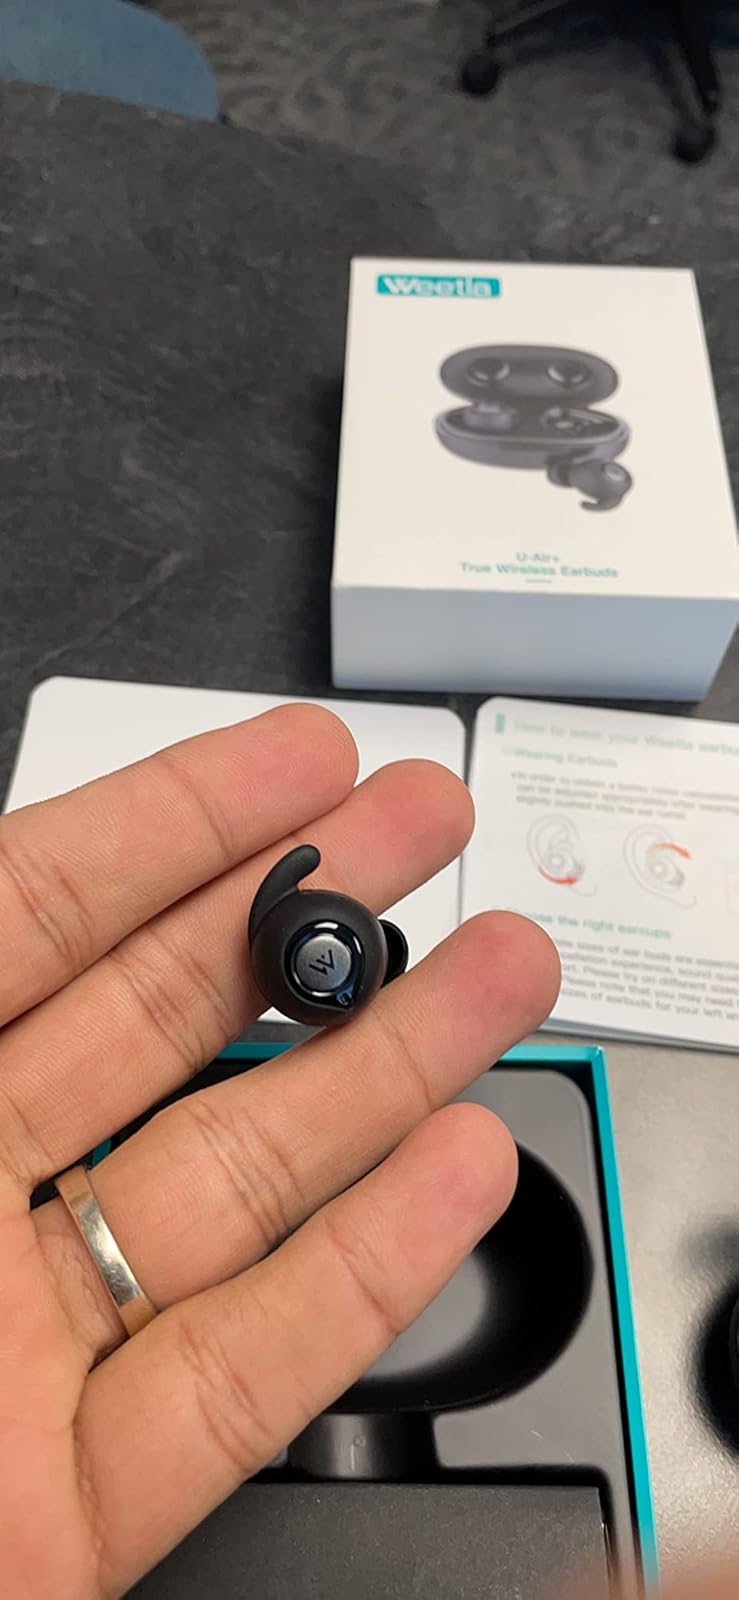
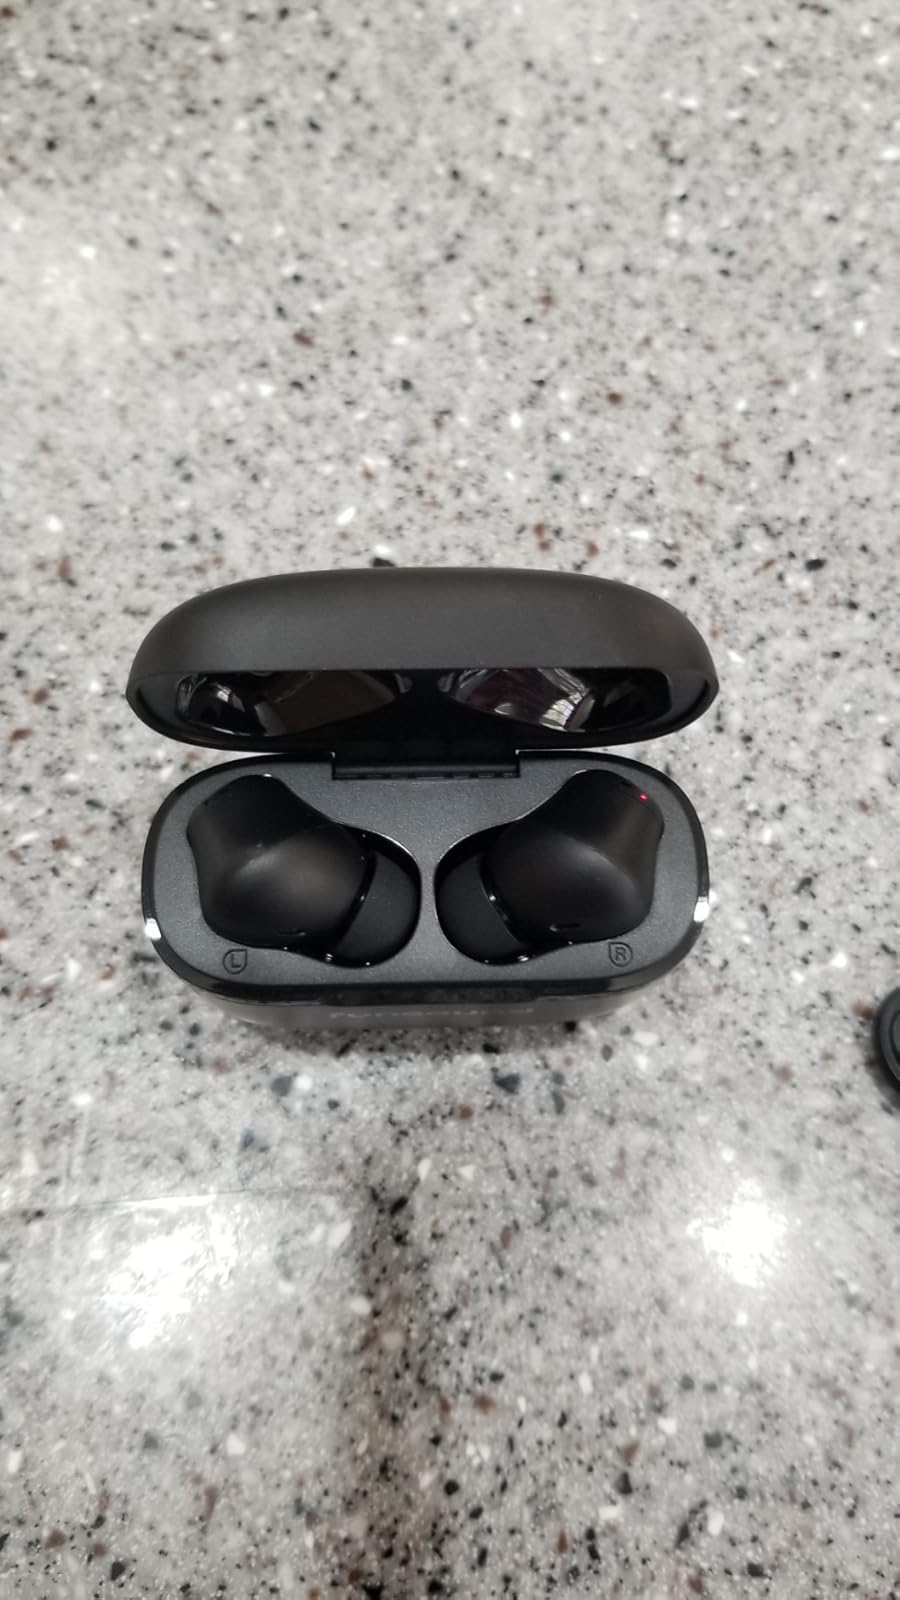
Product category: earbuds
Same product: no